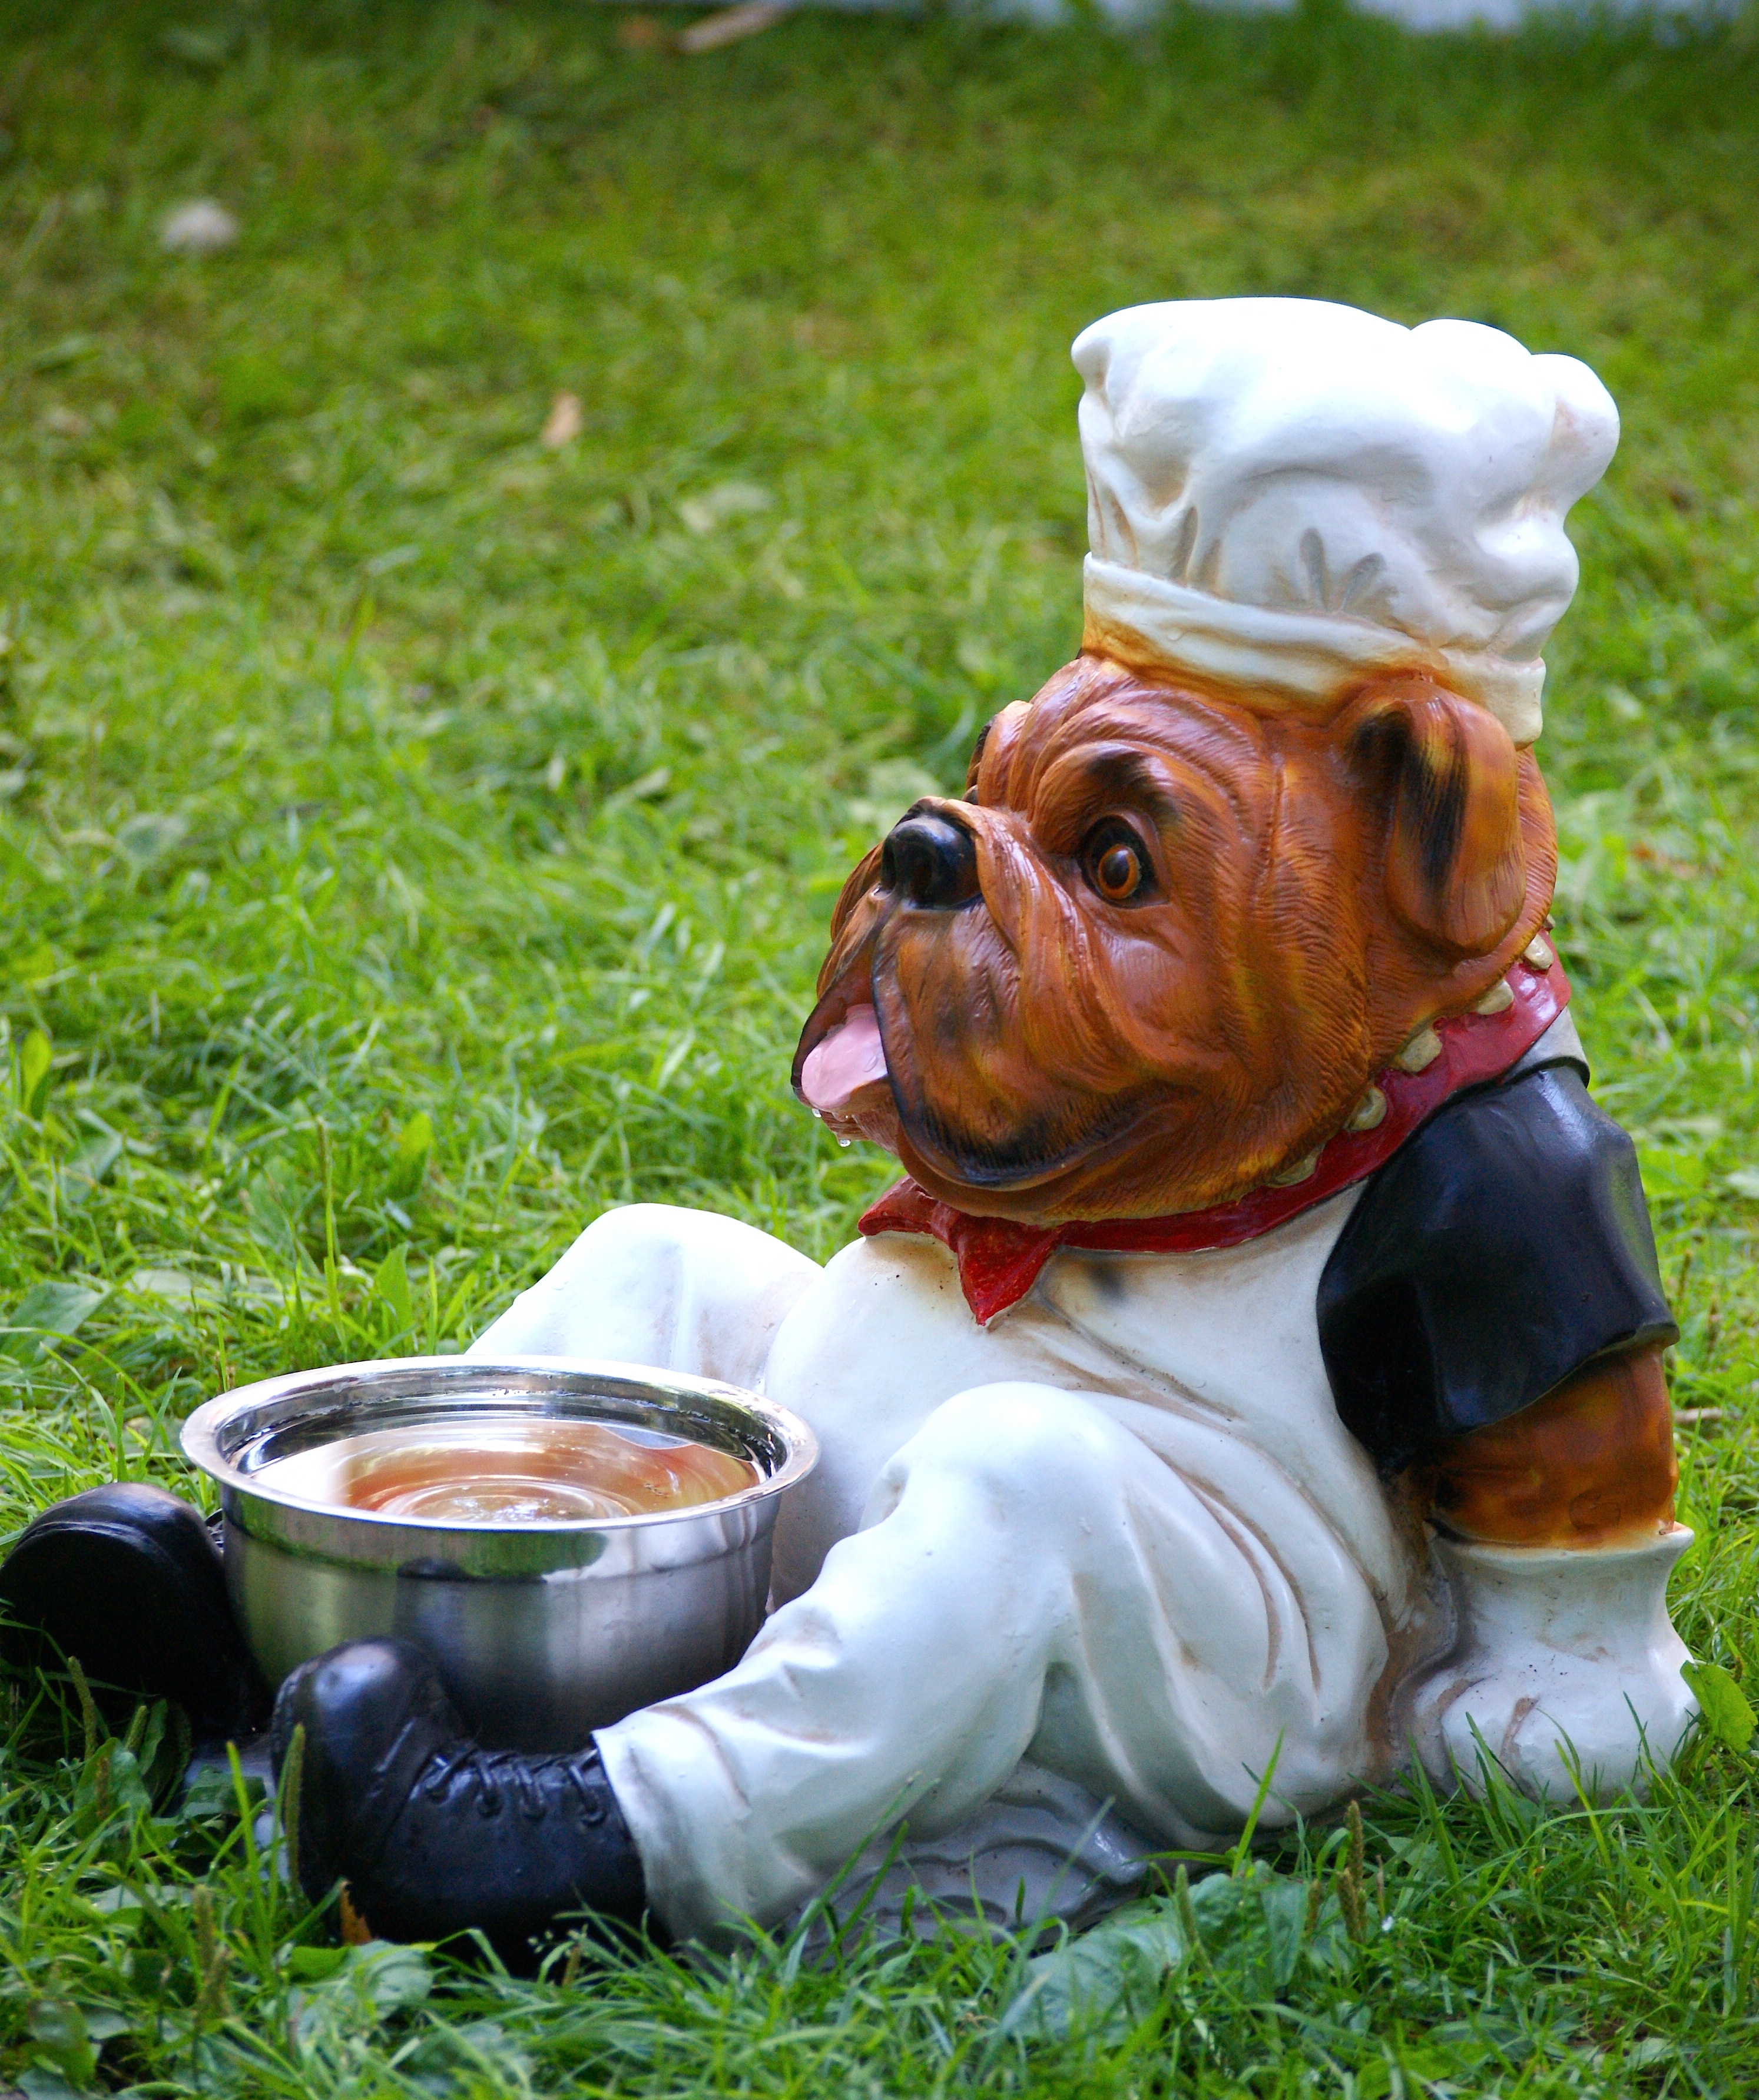
water, puppy, dog, animal, bowl, food, mammal, drink, eat, feeding, dog food, dog bowl, dogbar, dog like mammal